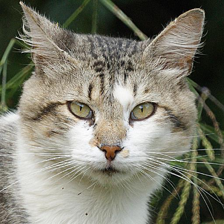
Label: animals